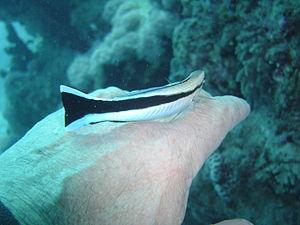
Retour vers Liste des photo-guides naturalistes
Les photo-guides naturalistes de Wikipédia sont des pages contenant des galeries-photos permettant une identification de la faune et de la flore de sites naturels terrestres ou sous-marins.
Le labre nettoyeur commun est un poisson des mers tropicales de l'Indo-Pacifique qui entretient des relations inter-espèces mutualistes particulières : les espèces marines plus grandes laissent ce poisson les nettoyer de leurs parasites et les débarrasser des peaux mortes, qui constituent l'essentiel de sa nourriture. Il se démarque également comme étant le seul poisson à avoir obtenu un résultat positif au test du miroir.